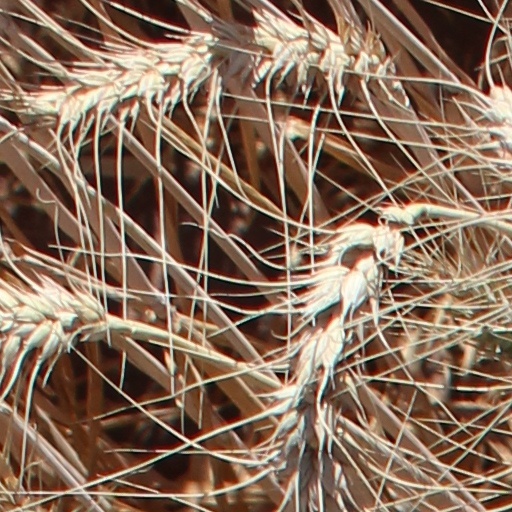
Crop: wheat